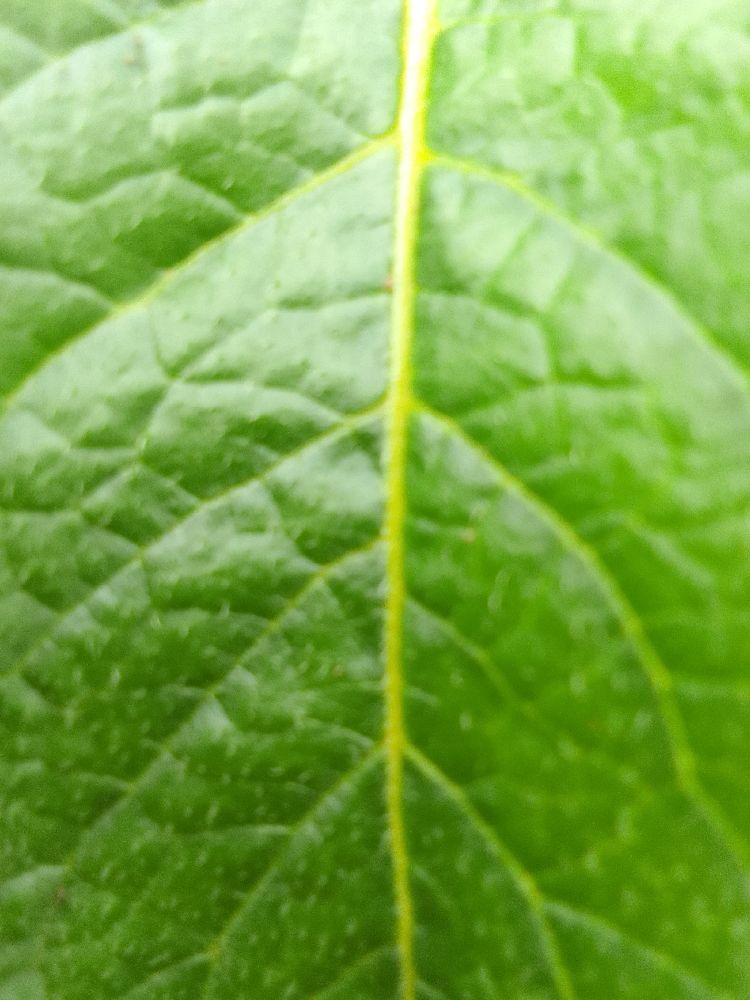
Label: Healthy